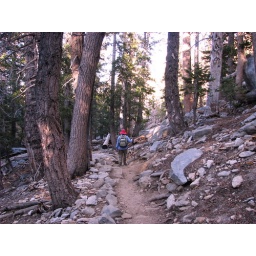
Returning home during evening sunset in thin air with refreshing pine smell ... it's just exhilirating